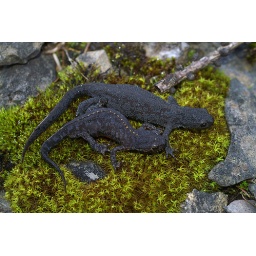
Ichthyosaura alpestris apuanus - Alpine newt ( male below , female above )